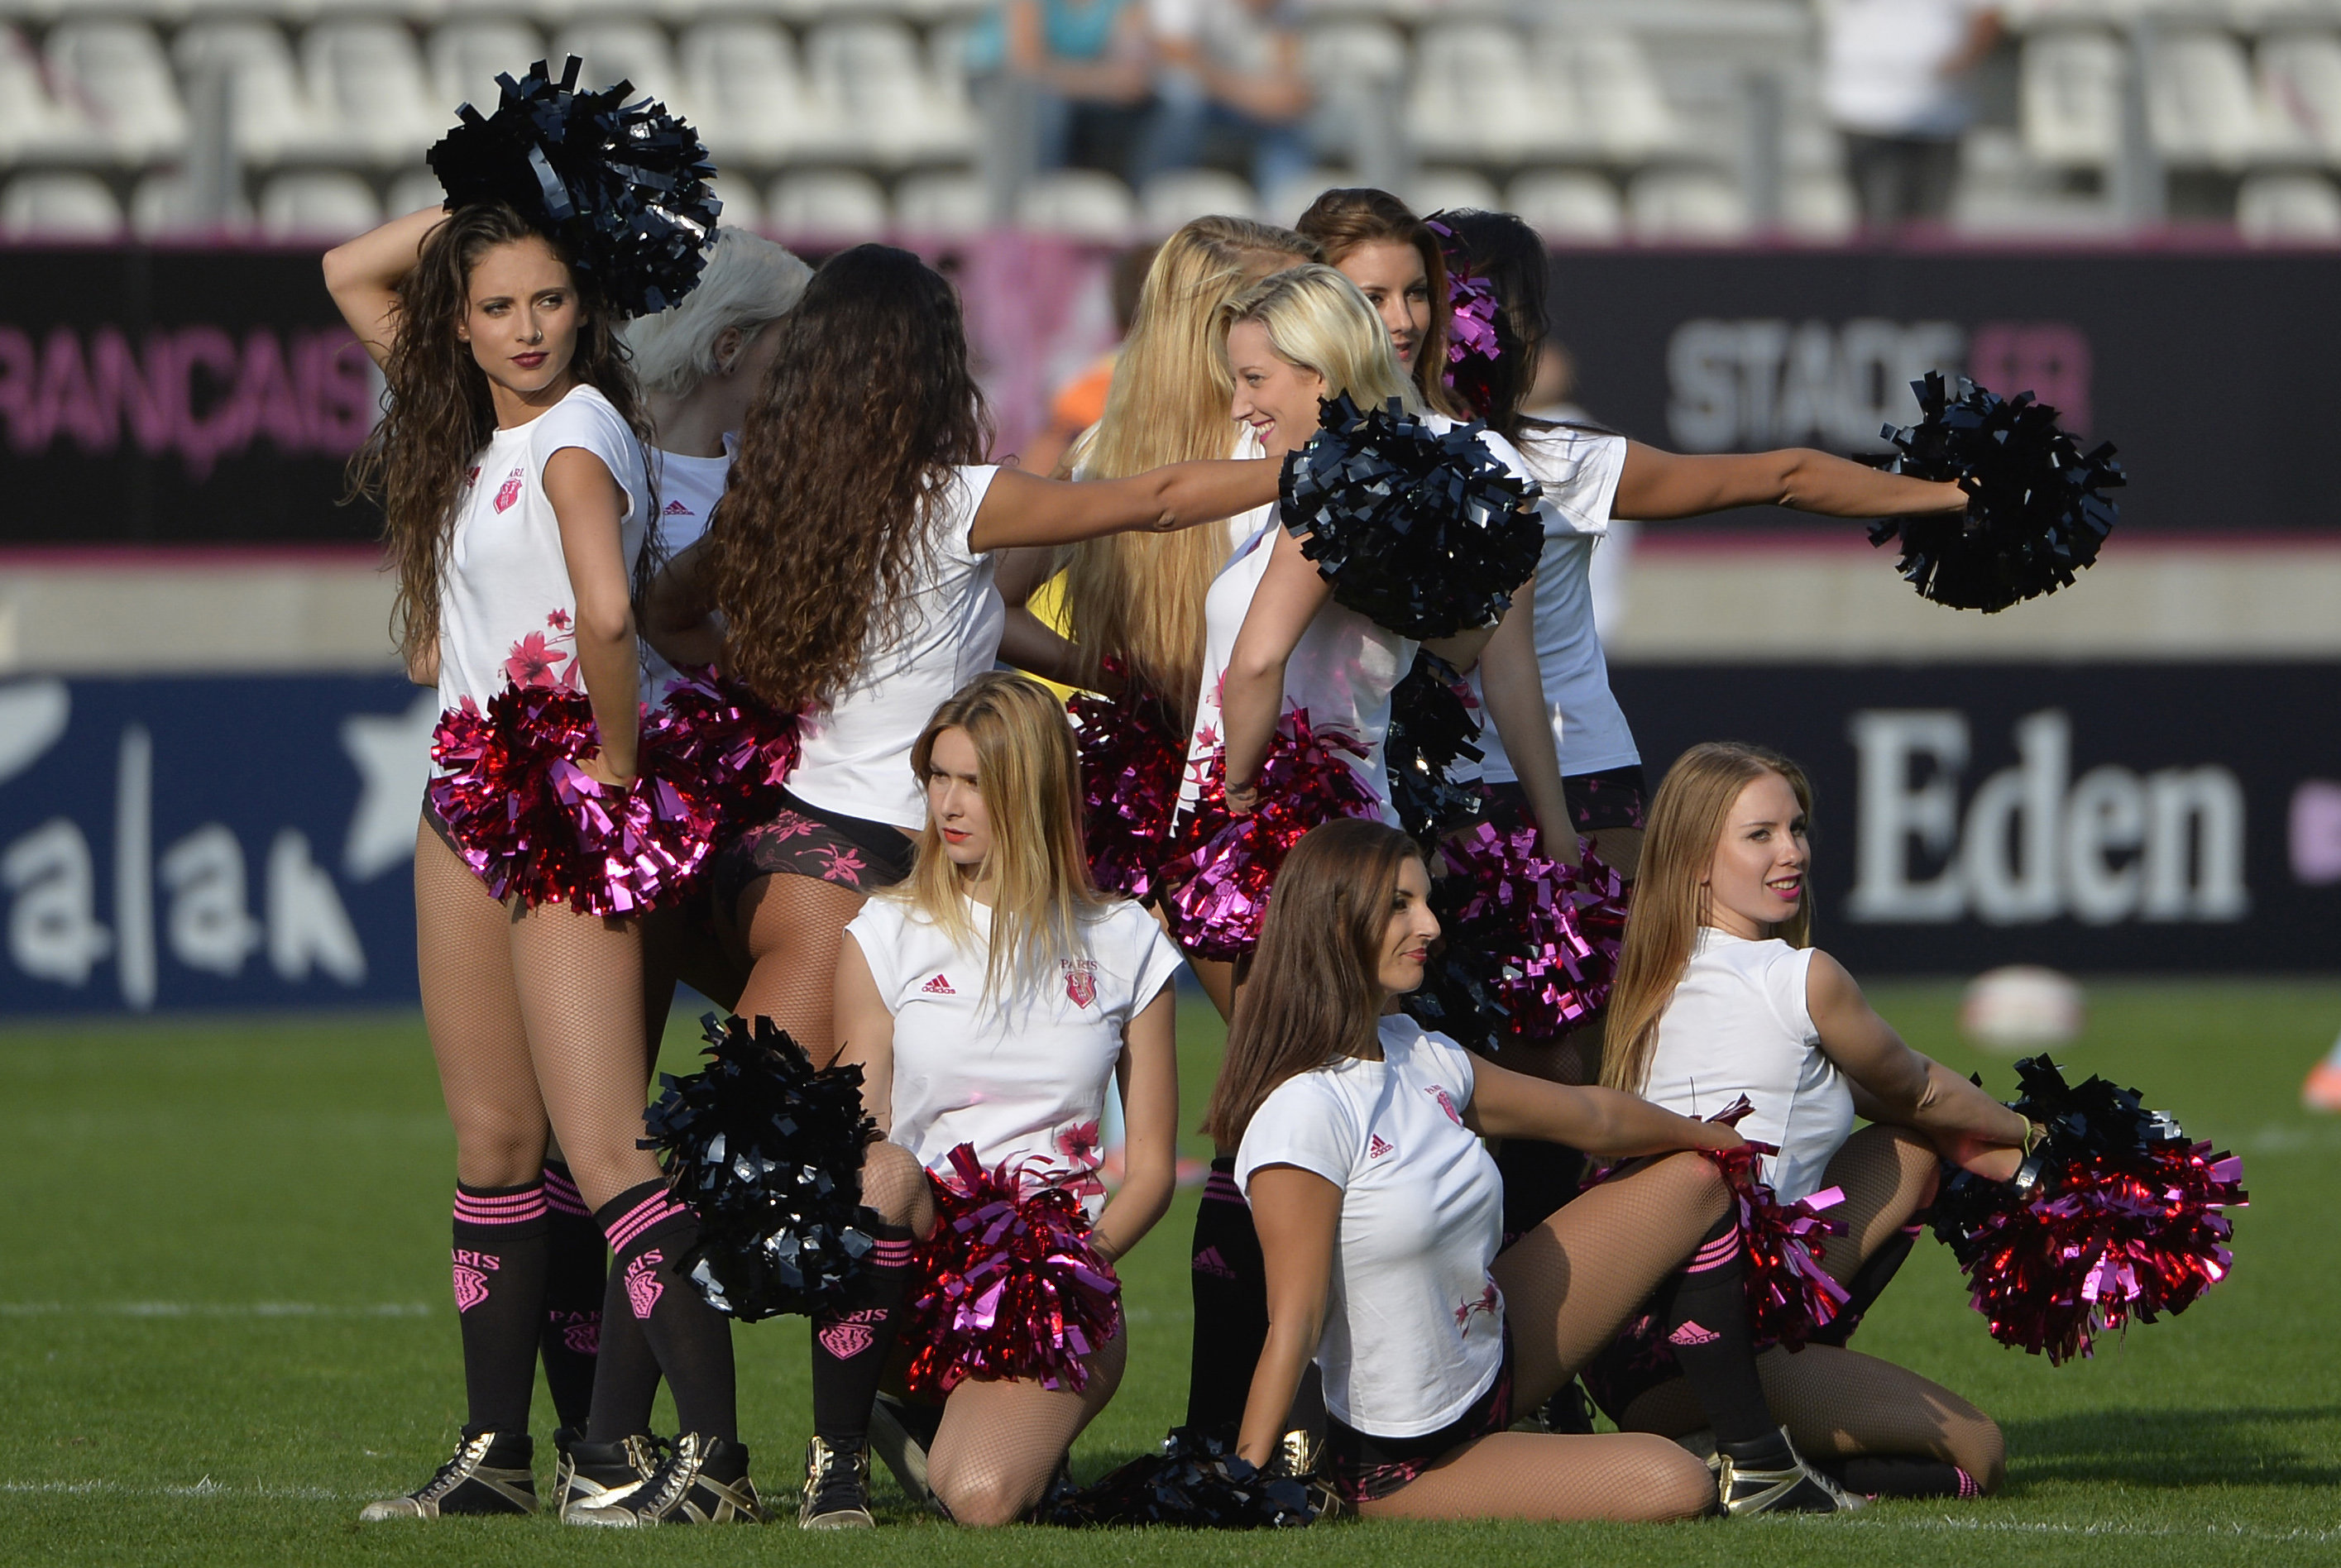
Gender: women